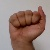
The image shows a hand gesture representing the letter 'A' in Indian Sign Language.